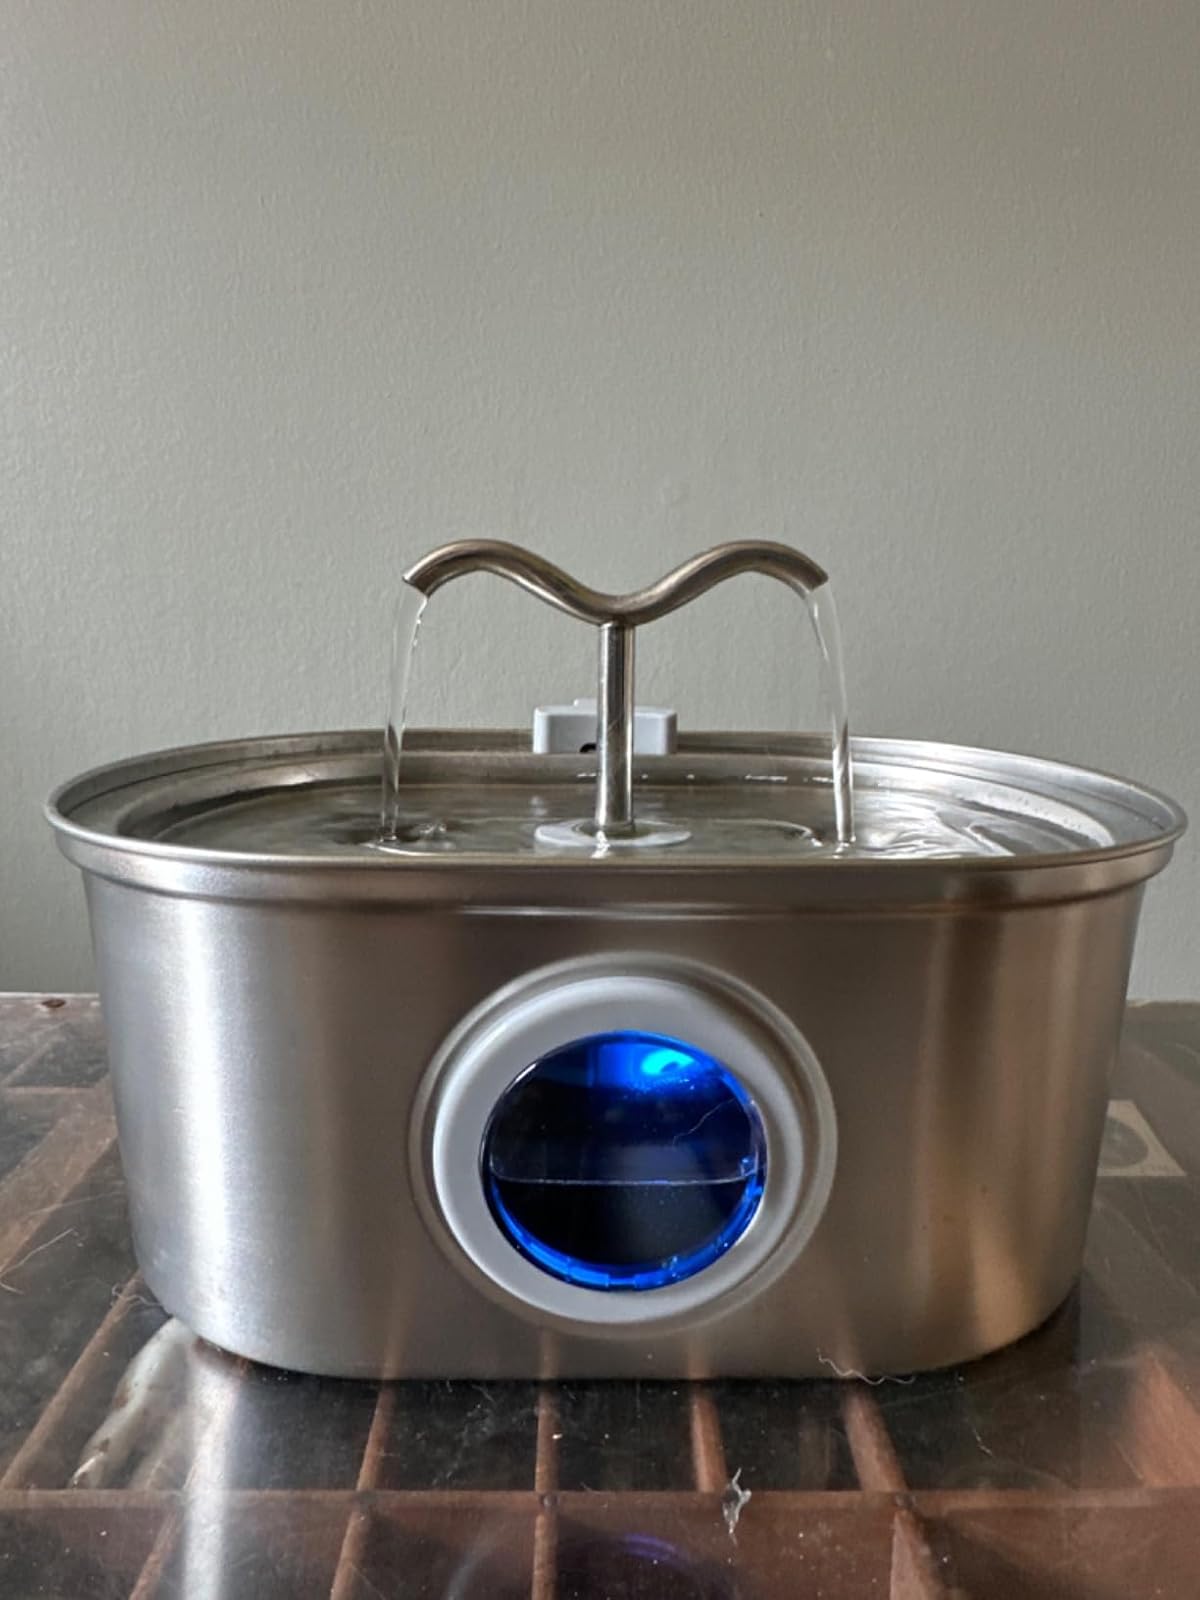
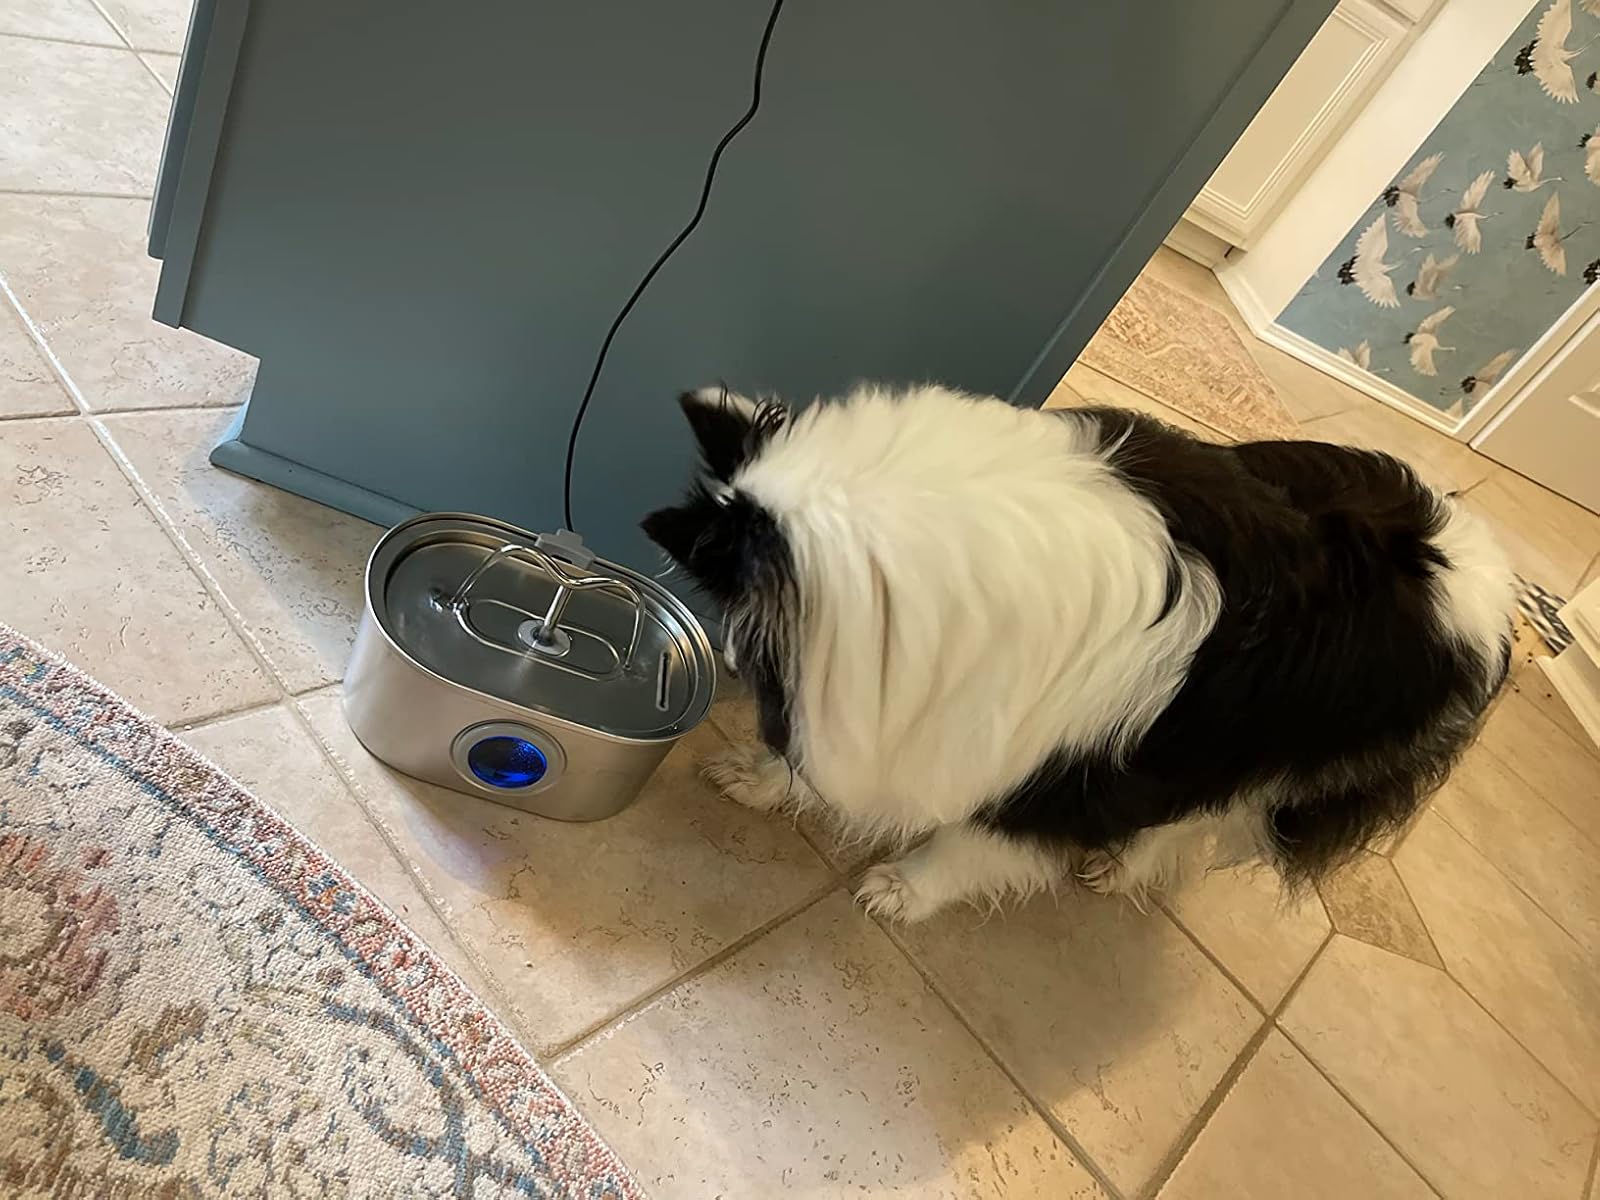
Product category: items_bowl
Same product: yes